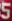
Number: 5